Newman University Church

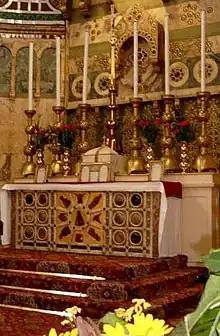
Altar with an altar ledge occupying the only space between it and the wall

The church is accessed by a Romanesque porch in polychromatic brick, with a belfry suspended over it. There is then an atrium leading into the ante-church, nave and sanctuary.